Dave Beasant

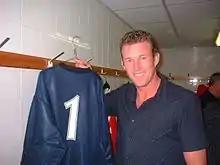
Beasant in 2003

David John Beasant (born 20 March 1959) is an English football coach and former goalkeeper.